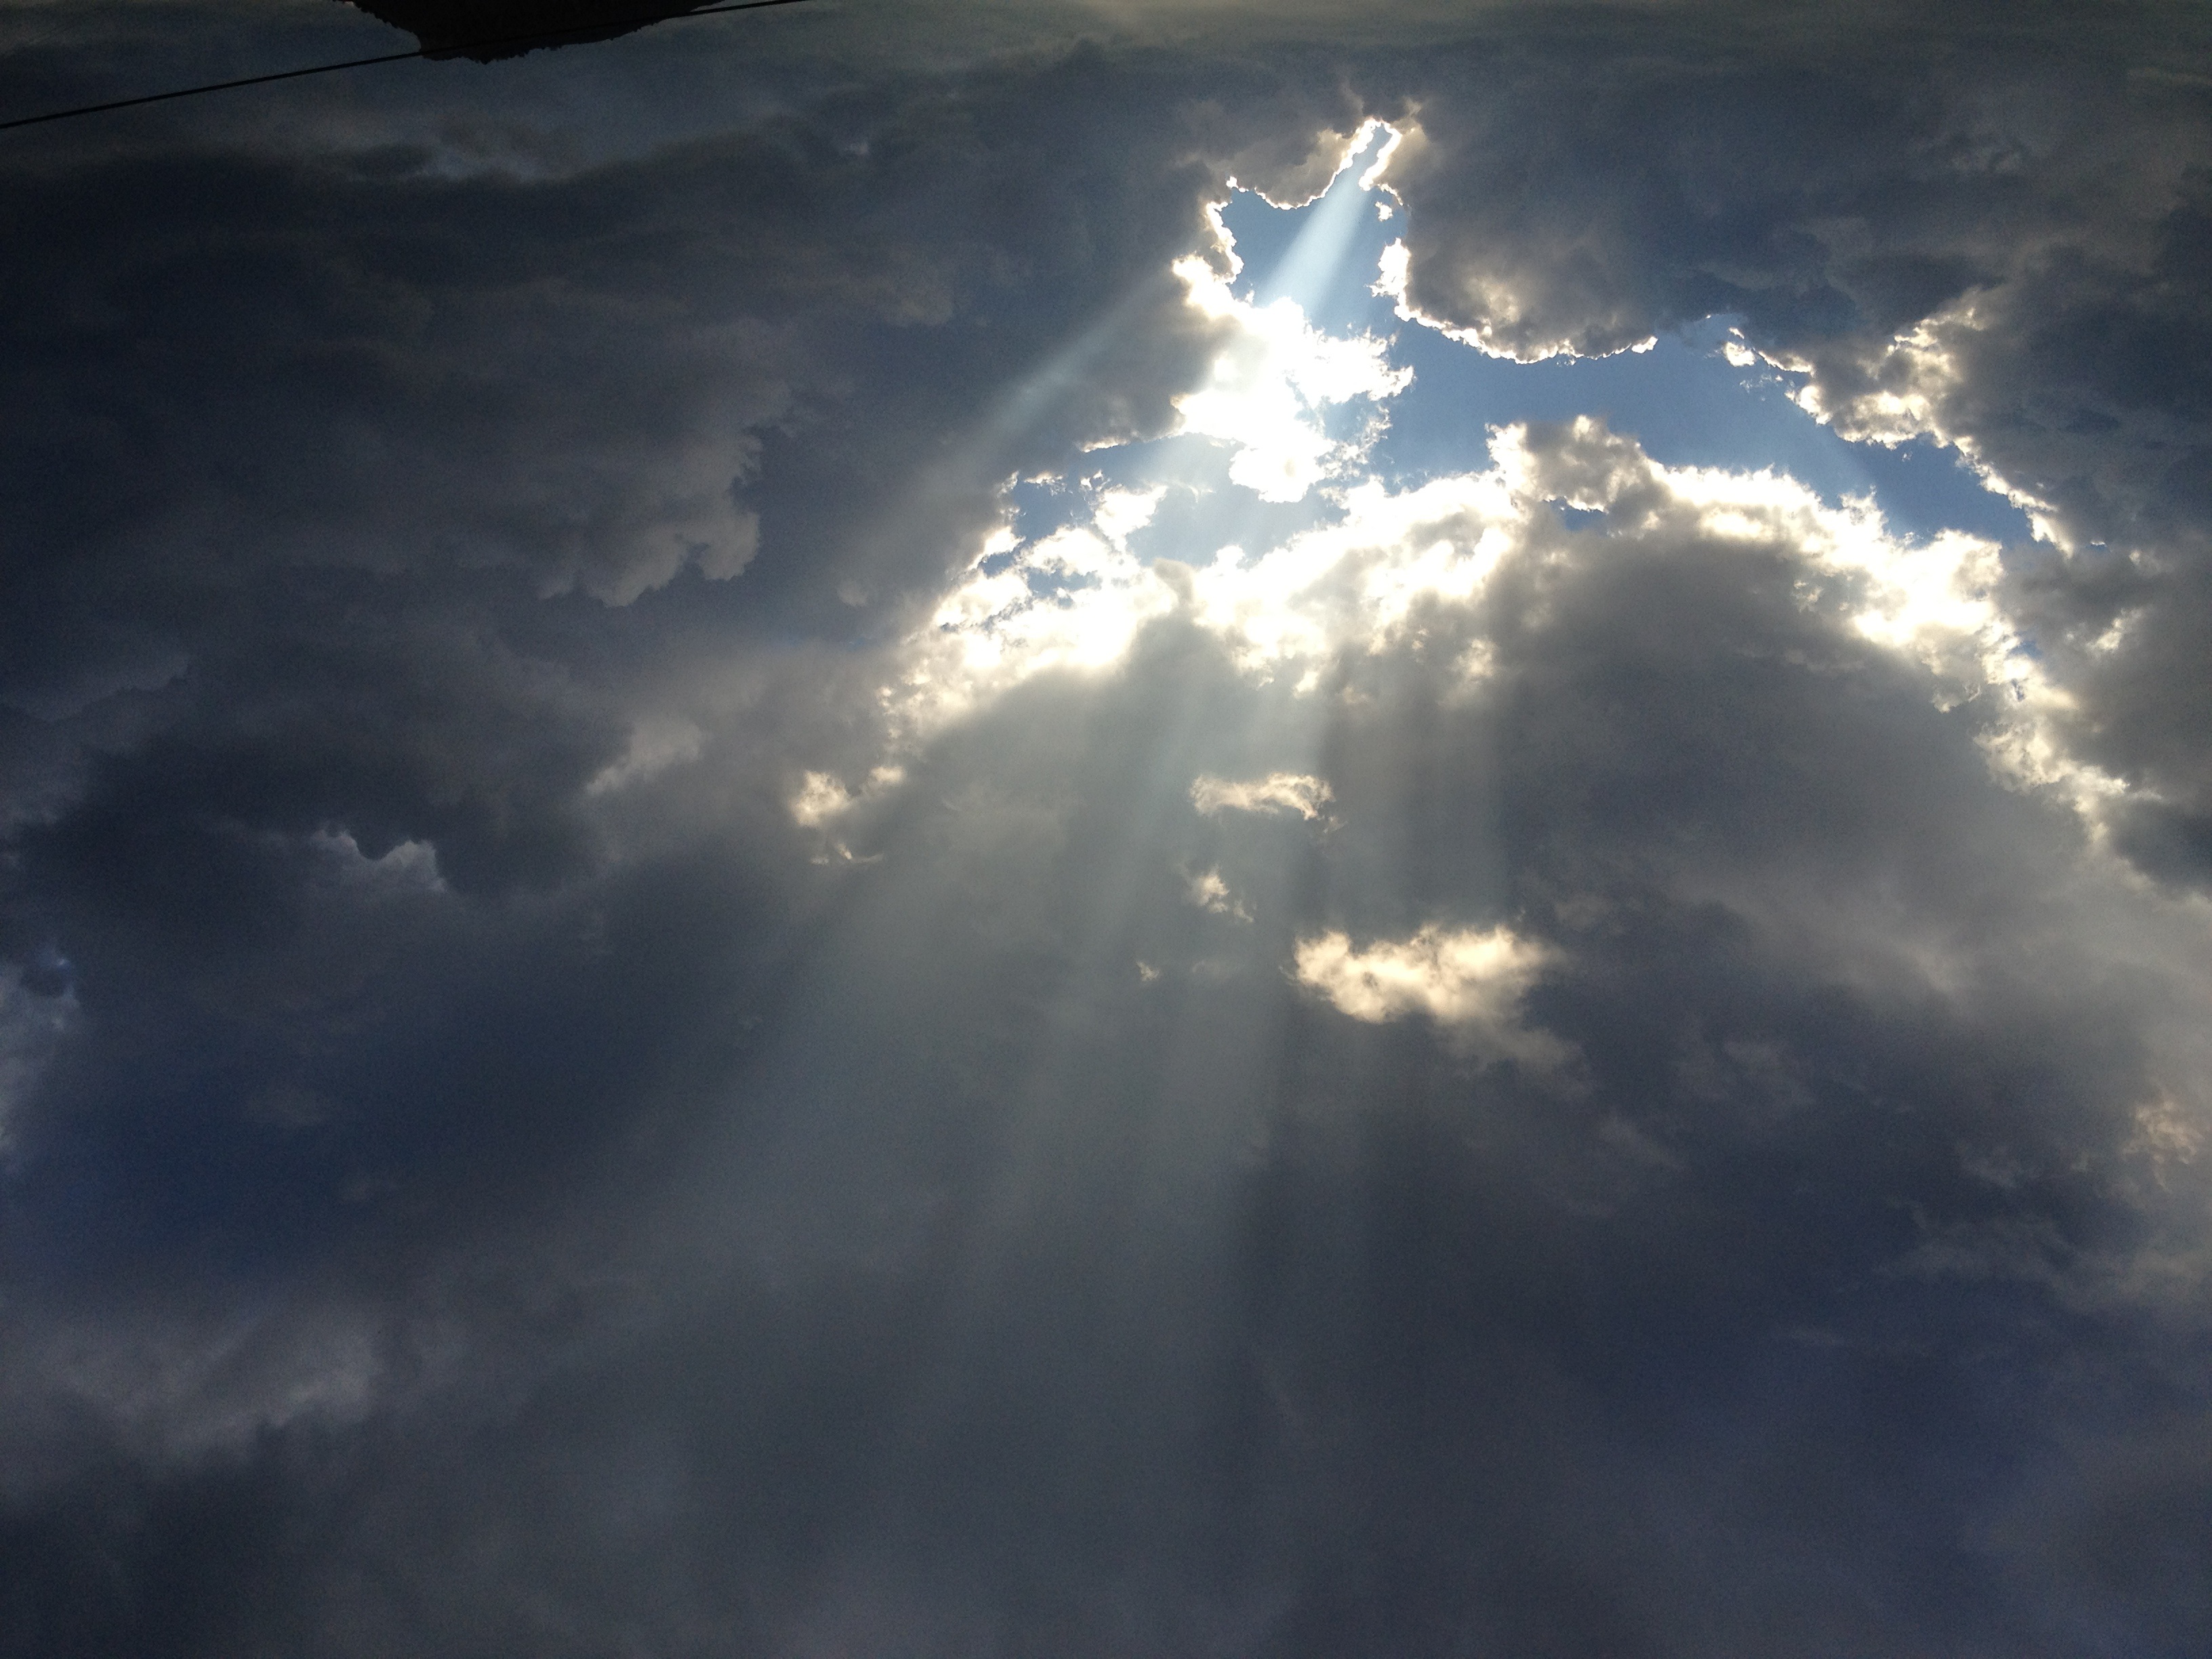
light, cloud, sky, sun, sunlight, atmosphere, reflection, weather, darkness, outer space, blue sky, clouds, hope, inspiration, truth, anxiety, failure, astronomical object, meteorological phenomenon, atmosphere of earth